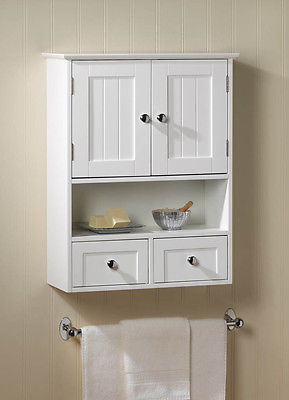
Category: cabinet